Gerald Green

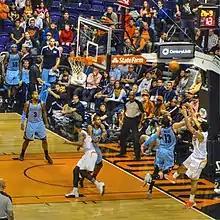
Gerald Green shooting a fadeaway jumper vs. the Memphis Grizzlies as a member of the Suns

On July 27, 2013, Green was traded to the Phoenix Suns alongside Miles Plumlee and a future first-round pick for Luis Scola. Green started for the Suns when fellow guards Goran Dragić and Eric Bledsoe were injured during their respective periods in November 2013. He received more starting time with the Suns after Bledsoe had a major knee injury during January, February, and early March 2014. Throughout this period, Green would take over some games as being the team's leading scorer, including a 112–107 overtime victory against the Denver Nuggets, in which he'd record a then-career-high 36 points against them, which included making 8 of the team's 13 points in overtime.